Fred Terry

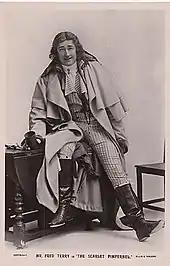
Terry as the Scarlet Pimpernel, in "The Scarlet Pimpernel", 1905

Fred Terry (9 November 1863 – 17 April 1933) was an English actor and theatrical manager. After establishing his reputation in London and in the provinces for a decade, he joined the company of Sir Herbert Beerbohm Tree where he remained for four years, meeting his future wife, Julia Neilson. With Neilson, he played in London and on tour for 27 further years, becoming famous in sword and cape roles, such as the title role in "The Scarlet Pimpernel".